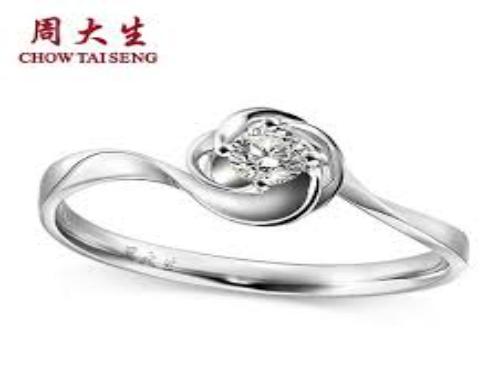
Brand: CHOW TAI SENG-1
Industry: Others